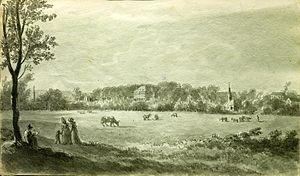
Hautot-sur-Seine est une commune française située dans le département de la Seine-Maritime en région Normandie.